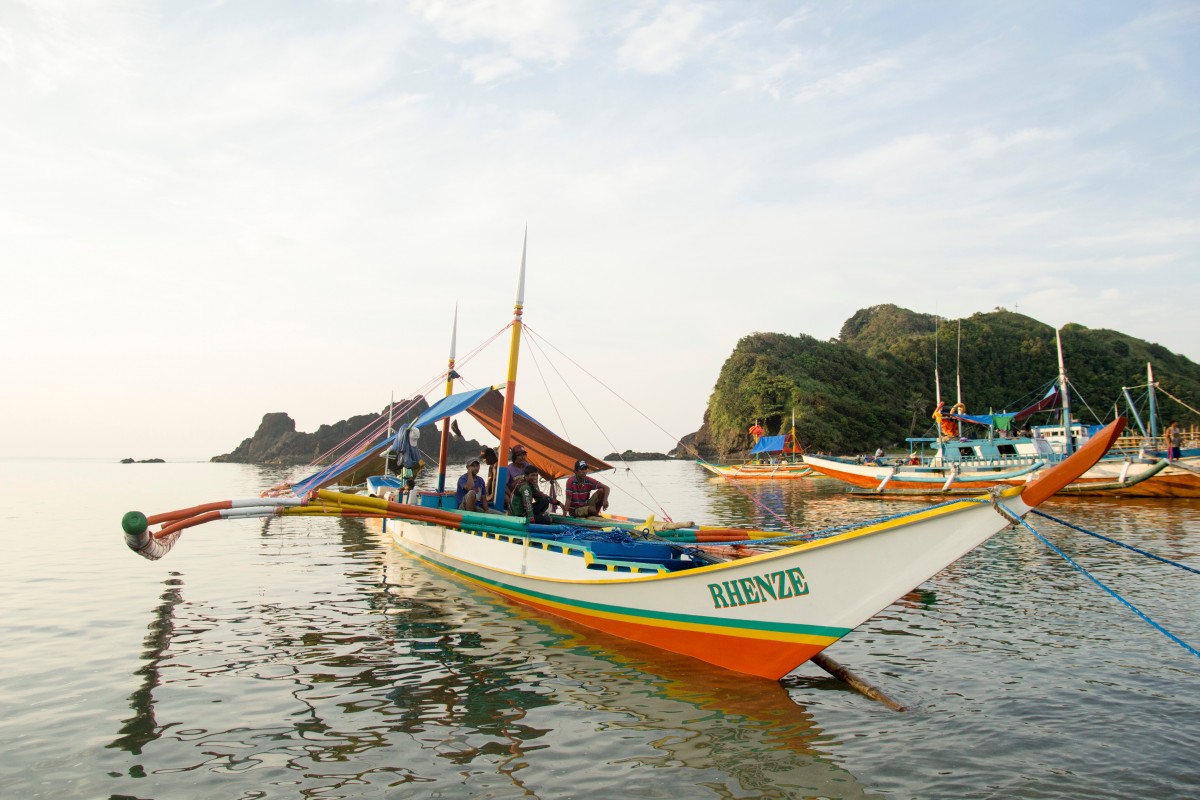
Tags: ship, vehicle, boating, fishing vessel